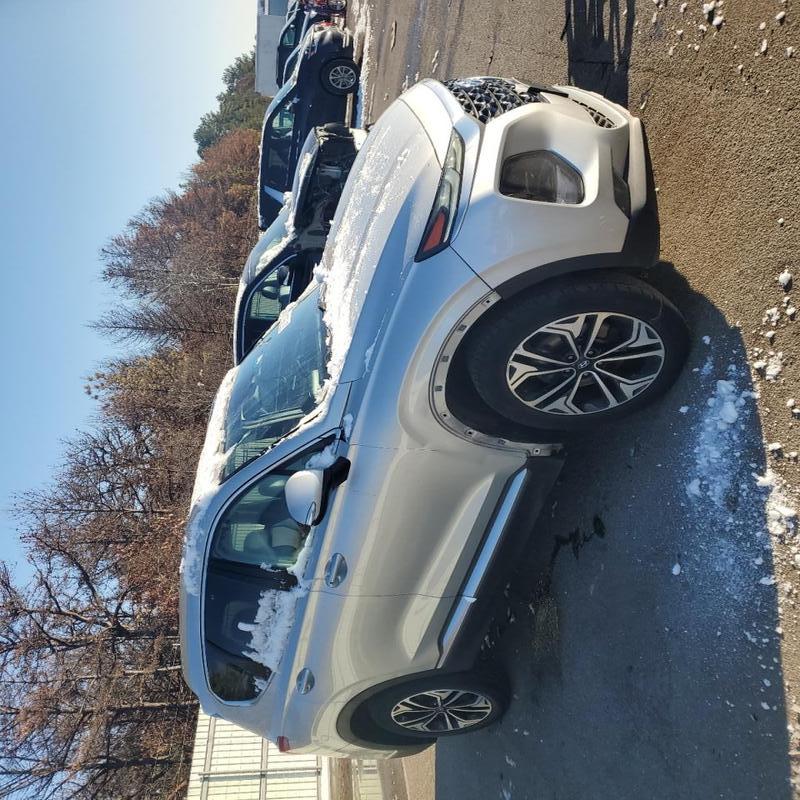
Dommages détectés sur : aile avant droite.
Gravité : mineur